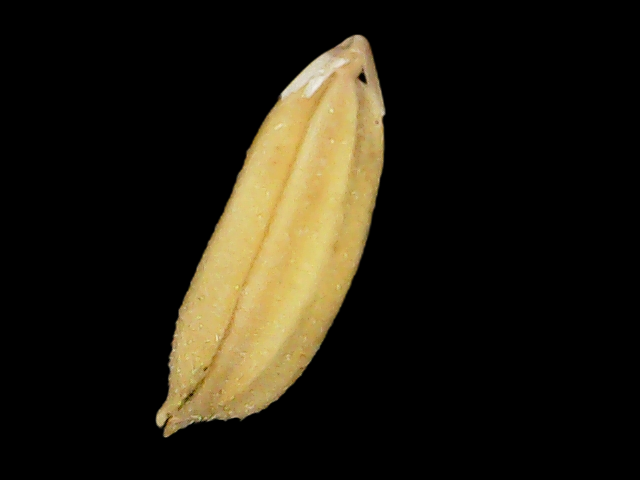
Rice variety: Binadhan24